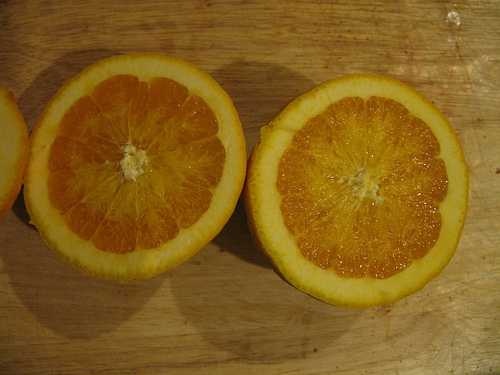
Label: Orange